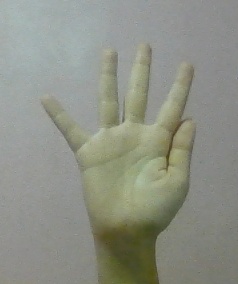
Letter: sheen